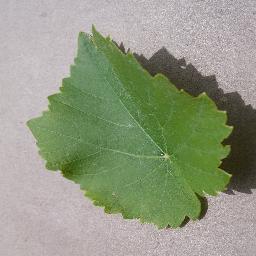
Label: Grape___healthy